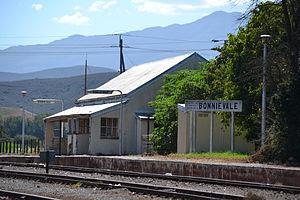
Bonnievale est une ville de la municipalité de Langeberg dans la province du Cap-Occidental en Afrique du Sud.